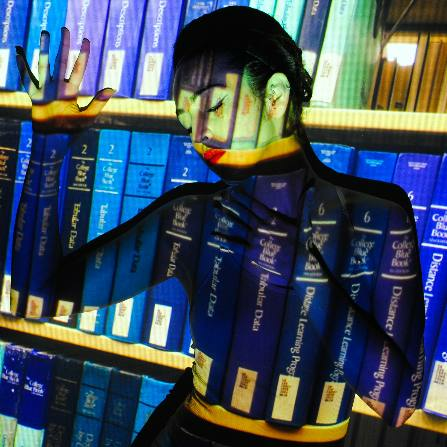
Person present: Yes